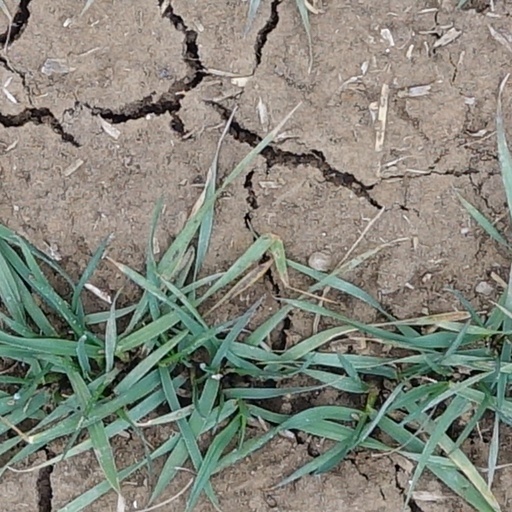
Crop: wheat